Sidon

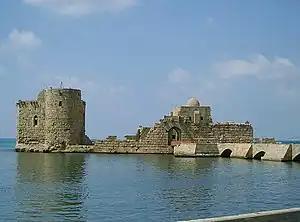
Sidon Sea Castle, built by the Crusaders in AD 1228

The Romans built a theater and other major monuments in the city, and an underground Mithraeum was discovered. In the reign of Elagabalus, a Roman colony was established there. The "Philogelos", a Greek-language joke book written circa the 4th century AD, features a series of jokes about Sidonians, who are stereotyped as unintelligent and literal-minded. During the Byzantine Empire, when the great earthquake of AD 551 destroyed most of the cities of Phoenice, the law school of Berytus took refuge in Sidon. The town continued quietly for the next century, until the Muslim conquest of the Levant in 636.